Lee Arenberg

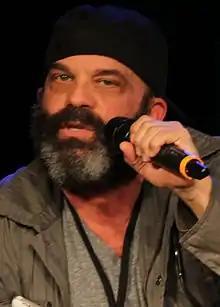
Arenberg at the 2015 Magic City Comic Con

Lee Arenberg (born July 18, 1962) is an American actor. He is best known for his role as Pintel, one of Captain Barbossa's crew, in the "Pirates of the Caribbean" franchise. He also had a recurring role as the dwarf Grumpy in the television series "Once Upon a Time".